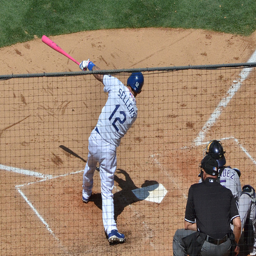
A baseball player swinging a baseball bat during a baseball game.
A batter swinging at a pitch in a baseball game.
A man swinging a baseball bat while playing baseball game.
a person swinging a baseball bat on a field
A baseball player striking a ball in the game